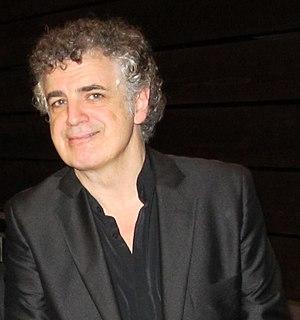
King Crimson est un groupe rock progressif britannique, originaire de Londres, en Angleterre. Avec des albums tels que In the Court of the Crimson King ou Red, il est considéré comme l'un des représentants majeurs du rock progressif.
Michael Jakko Jakszyk, né Michael Lee Curran, le 8 juin 1958 à Londres, est un musicien britannique, chanteur et guitariste rock. Il a joué avec Level 42 et rejoint le groupe 21st Century Schizoid Band, avec Mel Collins, Ian McDonald et les frères Peter et Michael Giles, avant de jouer avec King Crimson en 2013. Avant cela, il a joué sur l'album A Scarcity of Miracles avec Robert Fripp, Tony Levin et Mel Collins.